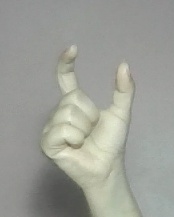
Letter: nun